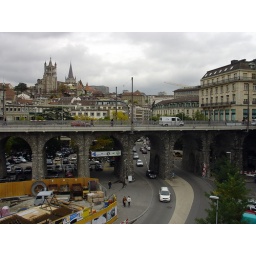
A road bridge in central Lausanne with the city in the background.